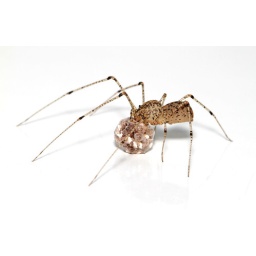
Female, 6.3mm. Det. J.T. Lapp 2010. MCKR 100916-AL. found under wooden structure along side black widow webs